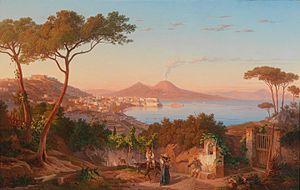
Carl Wilhelm Götzloff était un peintre allemand.